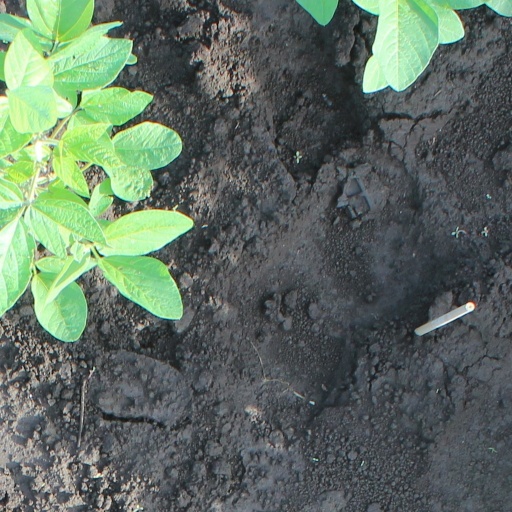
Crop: soybean